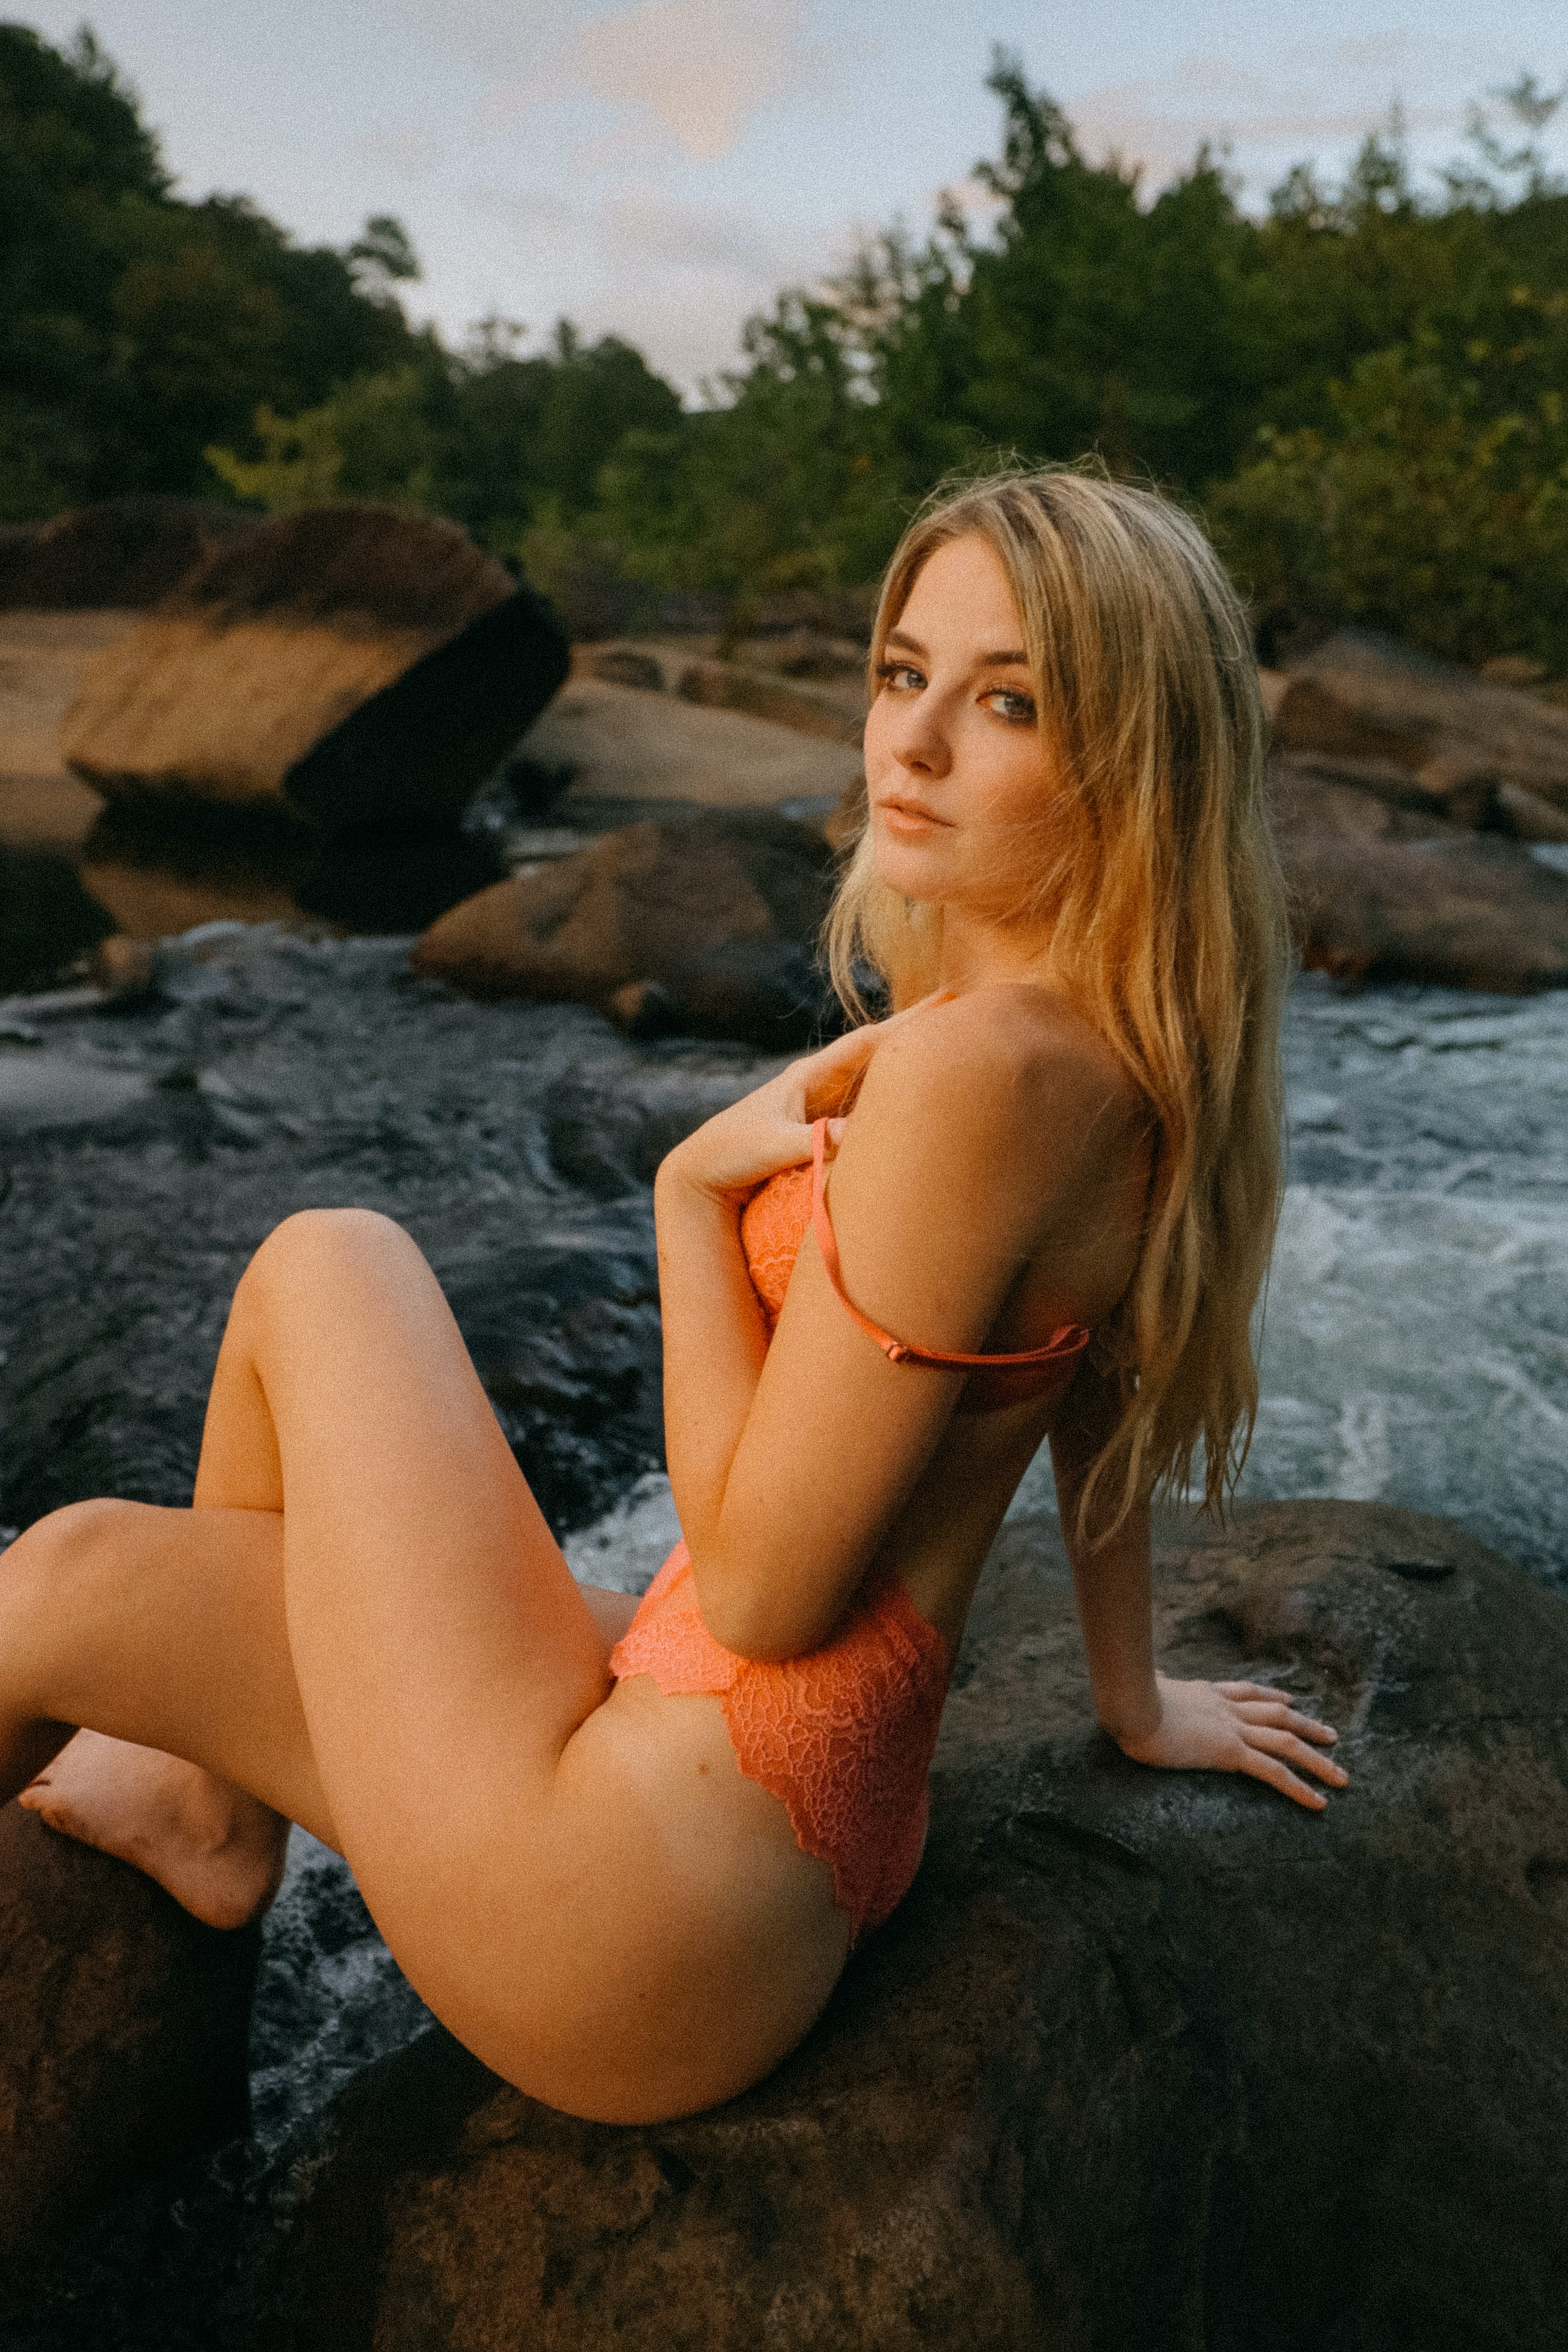
woman, hairstyle, water, People in nature, sky, flash photography, brassiere, tree, thigh, happy, swimwear, grass, knee, lingerie, swimsuit top, black hair, undergarment, long hair, art model, landscape, leisure, abdomen, human leg, beach, brown hair, blond, fun, sitting, bikini, navel, surfer hair, fetish model, sand, foot, chest, rock, ocean, vacation, photo shoot, sea, sun tanning, reflection, coast, tropics